Government of Texas

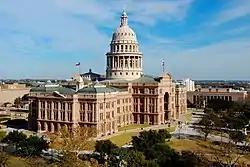
Texas State Capitol

The executive department consists of the Governor, Lieutenant Governor, Secretary of State, Comptroller of Public Accounts, Commissioner of the General Land Office, and Attorney General. Texas has a plural executive branch system which limits the power of the Governor. Except for the Secretary of State, all executive officers are elected independently, making them directly answerable to the public, not the Governor. Although elected statewide, the executive department does not include Railroad Commissioners nor the Agriculture Commissioner.